Verner W. Clapp

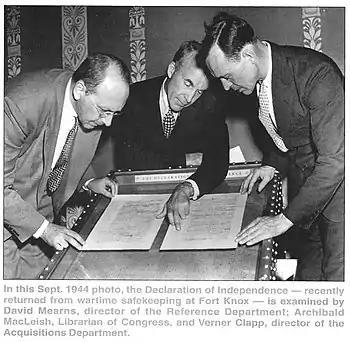
The Declaration of Independence being examined by Library of Congress officials upon its return from wartime safekeeping at Fort Knox, Sept. 1944

Now secured, Clapp next oversaw implementation of prior plans to properly restore and preserve the Declaration. On May 14, 1942, conservator George L. Stout of the Fogg Museum and Evelyn Ehrlich of the Gardner Museum extracted the document from its container and commenced the delicate process of removing it from its mount, "a pulp board with green velvet, and various glues, Scotch tape and other adhesives". After various consultations, it was decided to encapsulate the Declaration and the Constitution in sealed containers with slightly humidified helium along with an additional paper, created by the Bureau of Standards, to act as absorbent should a dew point arise. In 1952, these and other documents were transferred to the National Archives.